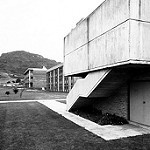
Label: B & W